List of birds of Chile

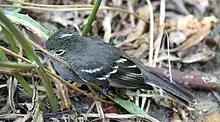
White-crested elaenia, a common summer visitor in much of Chile.

Parrots are small to large birds with a characteristic curved beak. Their upper mandibles have slight mobility in the joint with the skull and they have a generally erect stance. All parrots are zygodactyl, having the four toes on each foot placed two at the front and two to the back. Five species have been recorded in Chile.